Bell Apartments

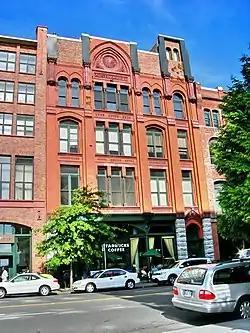
Bell Apartments in Seattle

The Bell Apartments, also known as the Austin A. Bell Building is a historic building located at 2324 1st Avenue in the Belltown neighborhood of Seattle, Washington. The building was named for Austin Americus Bell, son of one of Seattle's earliest pioneers, but built under the supervision of his wife Eva following Bell's unexpected suicide in 1889 soon after proposing the building. It was designed with a mix of Richardsonian, Gothic and Italianate design elements by notable northwest architect, Elmer Fisher, who designed many of Seattle's commercial buildings following the Great Seattle fire.